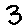
Label: 3